The Butterfly on the Wheel

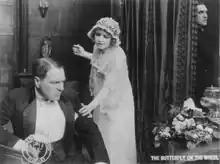
Holbrook Blinn and Vivian Martin

The Butterfly on the Wheel is a lost 1915 American silent drama film directed by Maurice Tourneur and starring Holbrook Blinn, Vivian Martin and George Relph.